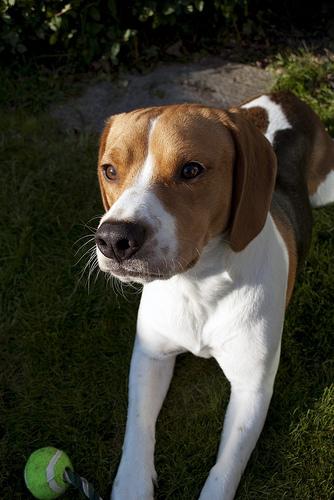
Breed: beagle